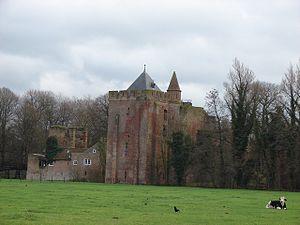
Le château de Brederode aussi connu aujourd'hui par la mention ruine de Brederode fait référence à l'ancien château près de Santpoort-Zuid. Le château a été fondé dans la seconde moitié du XIIIᵉ siècle par Guillaume Ier de Brederode. Il descend des seigneurs de Teylingen qui étaient liés aux comtes de Hollande. Le château faisait partie de la grande seigneurie de Brederode, avec laquelle les seigneurs de Brederode devenaient feudataires du comte de Hollande au XIIIᵉ siècle.